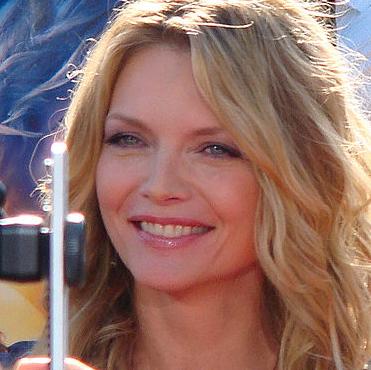
Age: 48